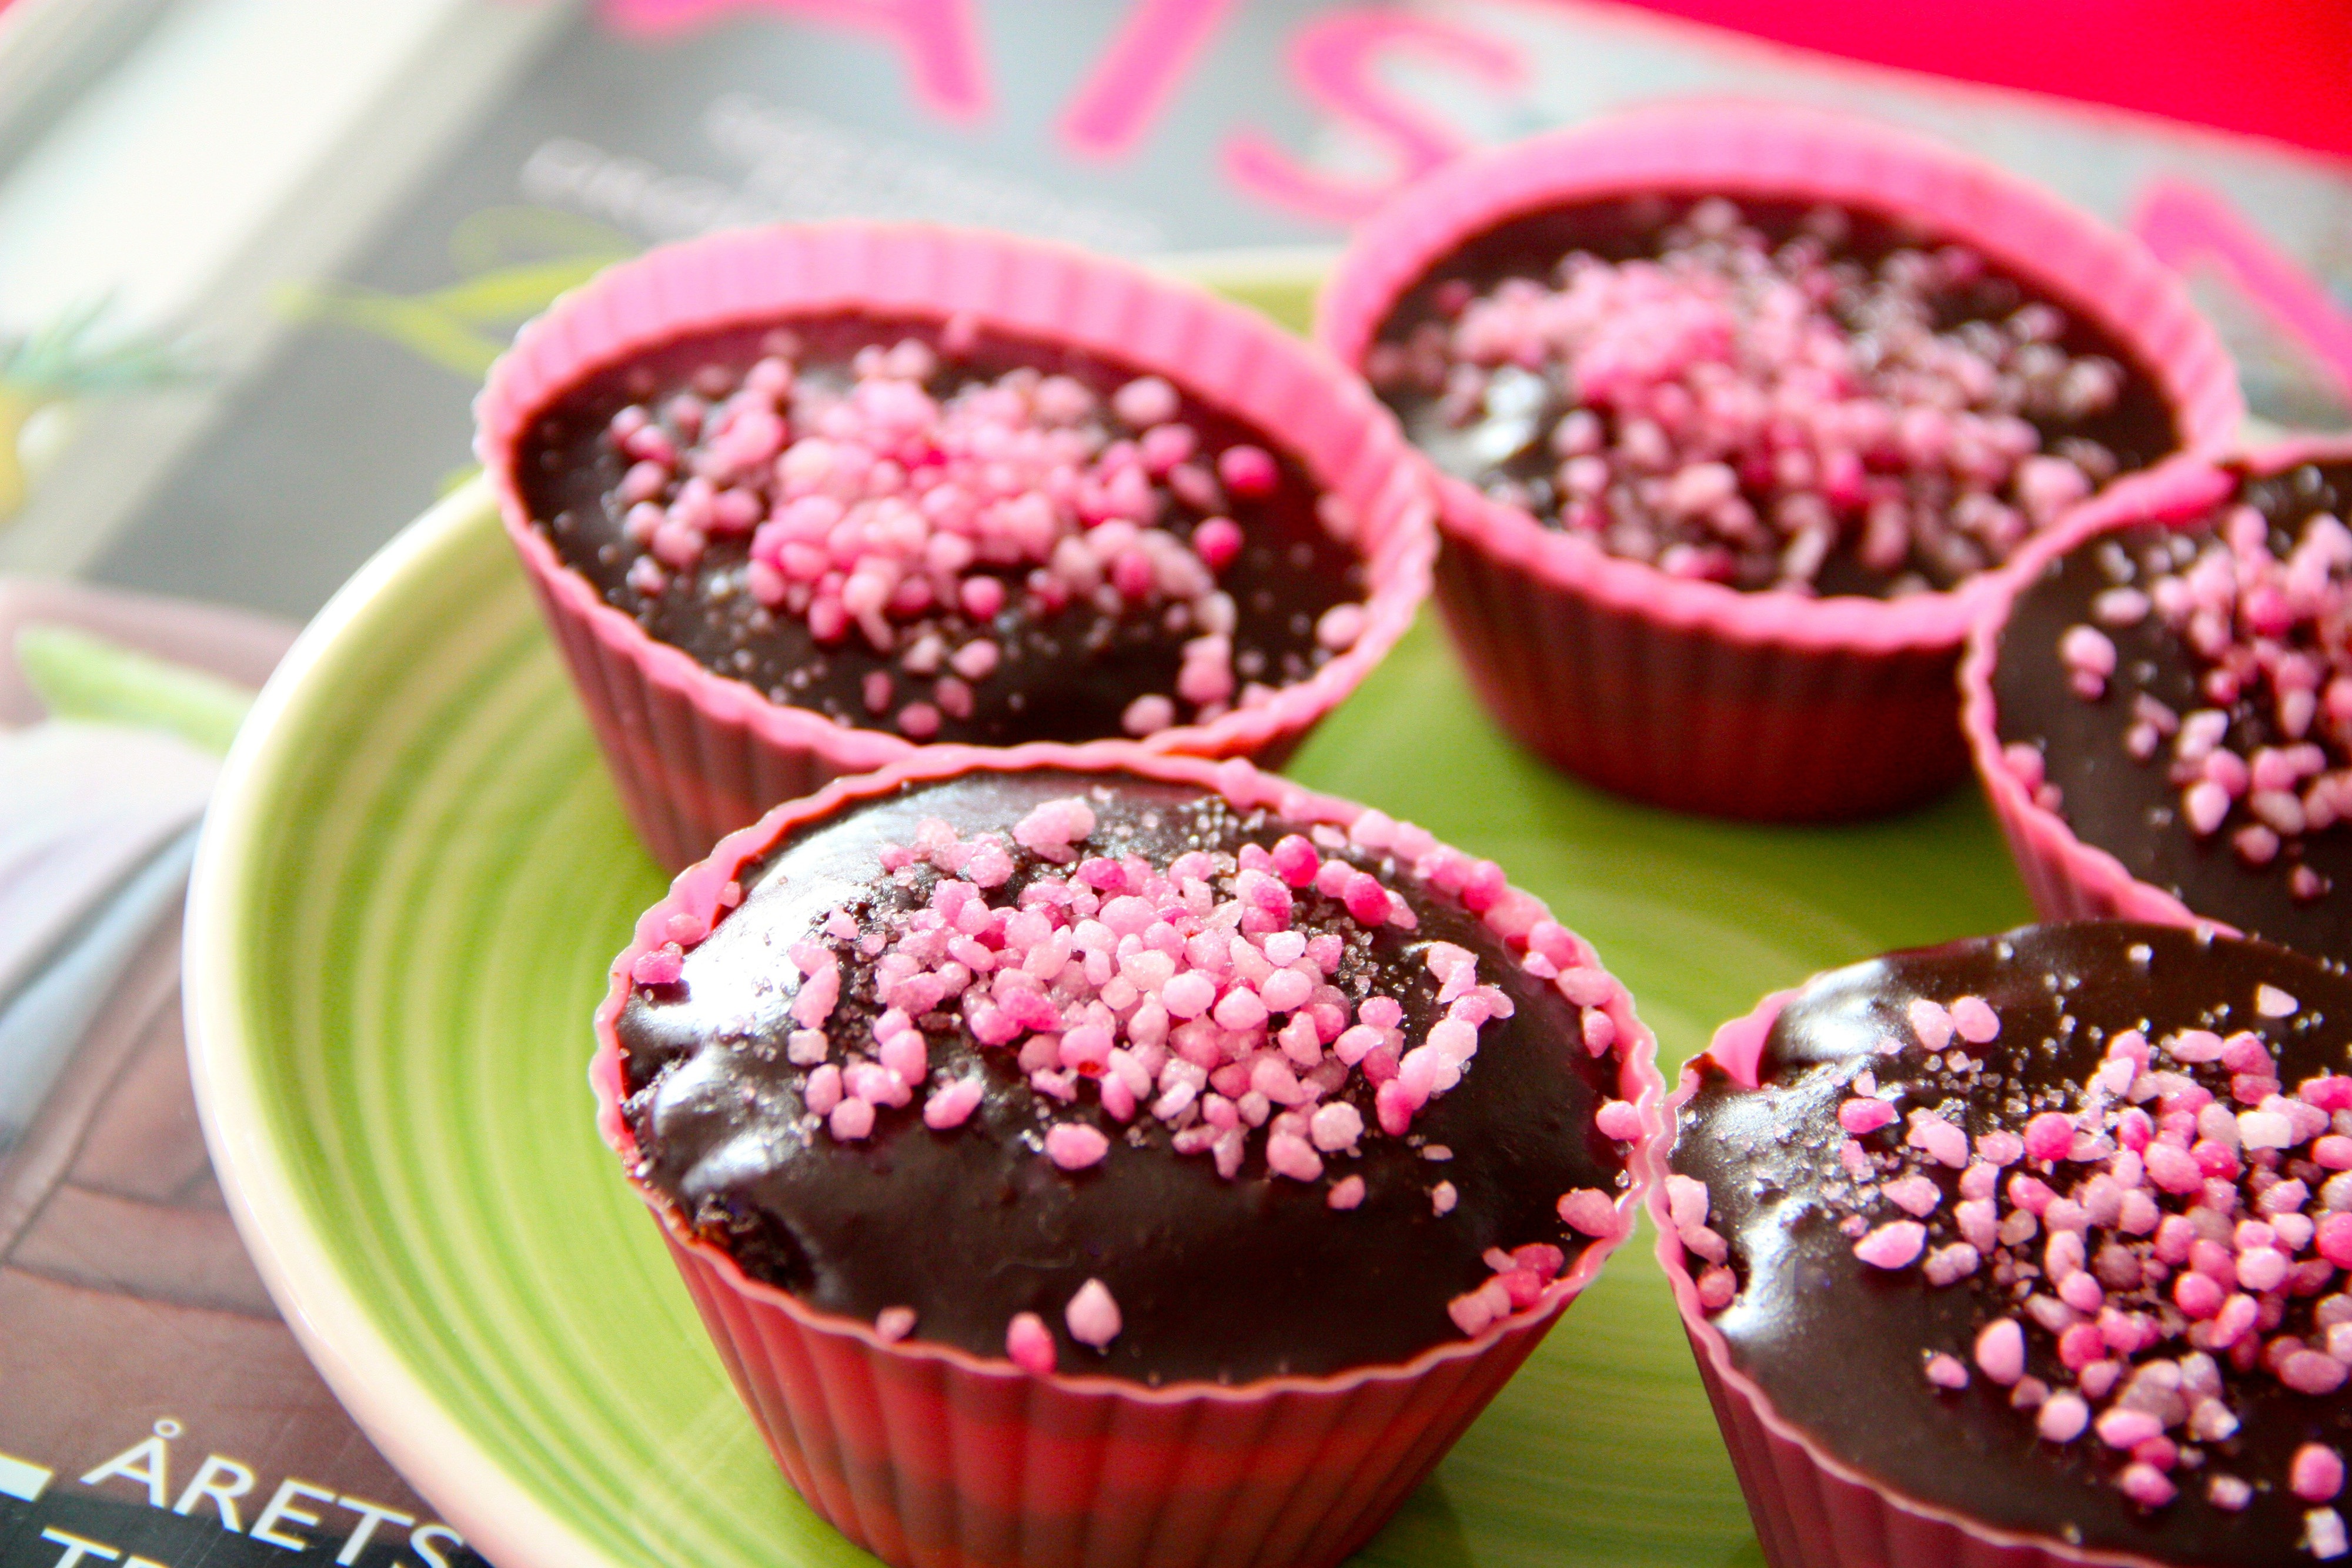
food, cuisine, dish, muffin, dessert, nonpareils, ingredient, pink, cupcake, Baking cup, confectionery, baking, baked goods, sweetness, recipe, praline, chocolate, sprinkles, produce, ischoklad, Honmei choco